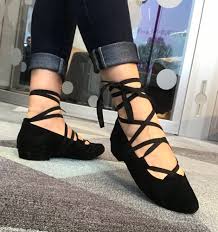
Label: Ballet Flat